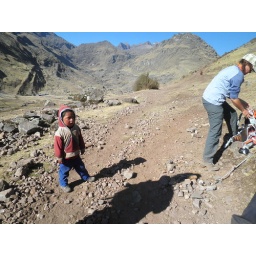
A tiny wee boy who had been wandering around the mountains with his older siblings. Too cute.